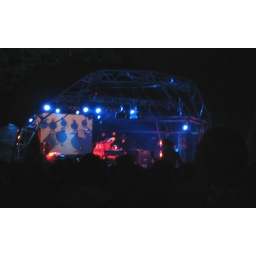
All the ducks are swimming in the water...